Solar power in Cyprus

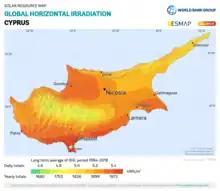
Solar potential of Cyprus

Solar power in Cyprus benefits from over 3,300 hours of sunlight annually, giving it the highest potential in the European Union (EU).